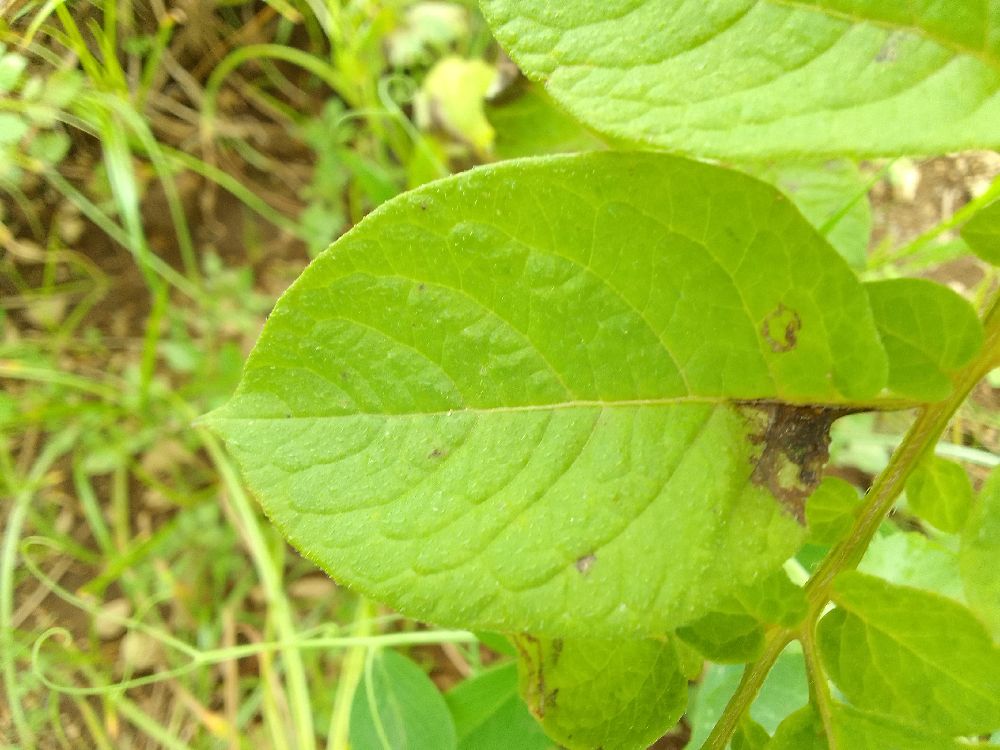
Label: Late blight